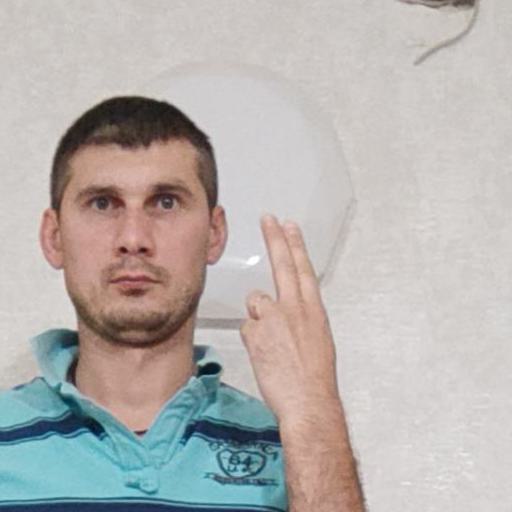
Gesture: two_up_inverted